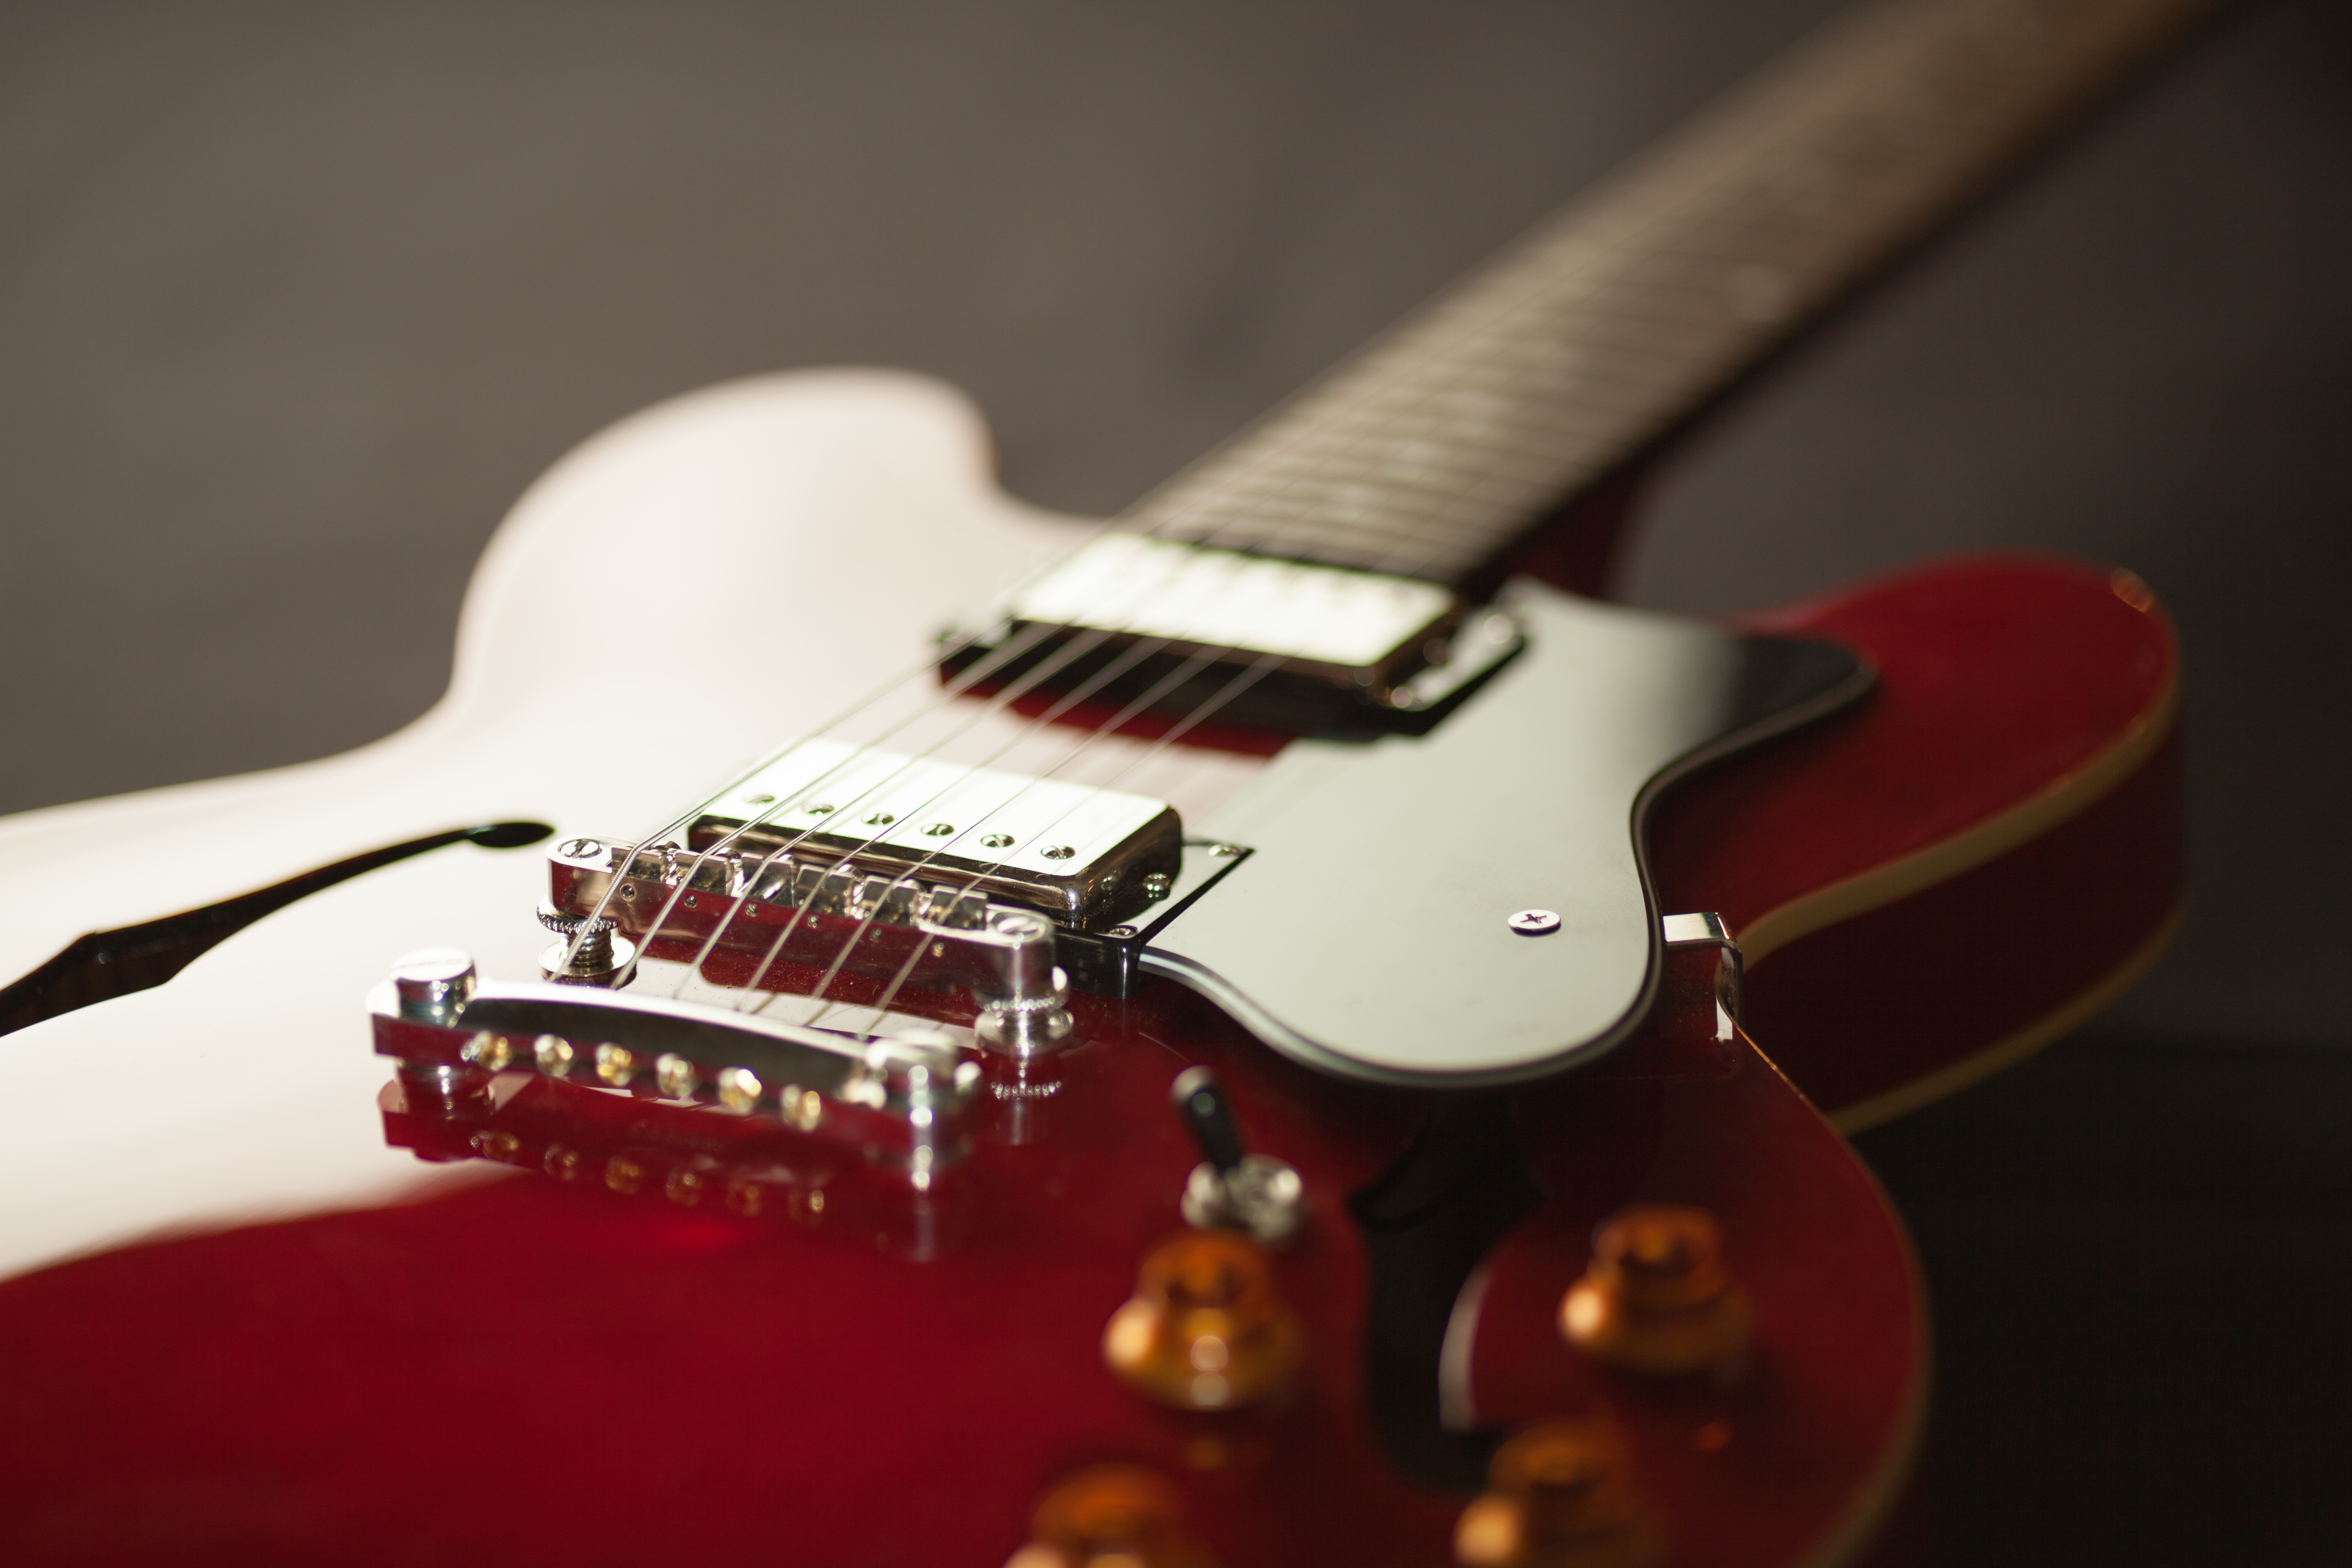
music, guitar, acoustic guitar, red, instrument, acoustic, electric guitar, musical instrument, stringed instrument, close up, strings, guitarist, bass guitar, string instrument, plucked string instruments, slide guitar